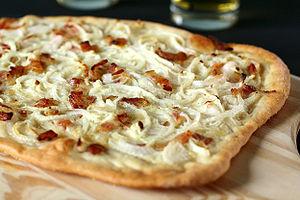
Une tarte flambée, spécialité alsacienne
La tarte flambée ou Flammekueche est une recette traditionnelle des cuisine alsacienne, cuisine lorraine de la Moselle germanophone, et de la cuisine allemande des régions adjacentes du Pays de Bade, du Palatinat.
L’Alsace est une région culturelle et historique de l’est de la France à la frontière avec l'Allemagne et la Suisse. Ses habitants sont appelés les Alsaciens.
La cuisine française fait référence à divers styles gastronomiques dérivés de la tradition française. Elle a évolué au cours des siècles, suivant ainsi les changements sociaux et politiques du pays. Le Moyen Âge a vu le développement de somptueux banquets qui ont porté la gastronomie française à un niveau supérieur, avec une nourriture décorée et fortement assaisonnée par des chefs tel Guillaume Tirel. Au XVIIᵉ siècle, les habitudes ont changé, avec une utilisation moins systématique des épices et avec le développement de l'utilisation des herbes aromatiques et de techniques raffinées, initiées par François Pierre de La Varenne et par d'autres dignitaires de Napoléon Bonaparte, comme Marie-Antoine Carême.